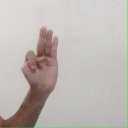
अक्षर: भ